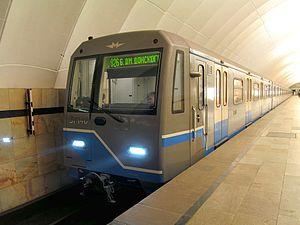
Metrowagonmash est une société d'ingénérie russe. La compagnie est basée à Mytichtchi, près de Moscou, et sa dénomination sociale depuis 1992 est Mytishchi Machine-building Factory, société indépendante depuis mai 2009. C'est une des entreprises majeures dans la fabrication de matériels ferroviaire en Russie. Elle fait partie du groupe Transmashholding.